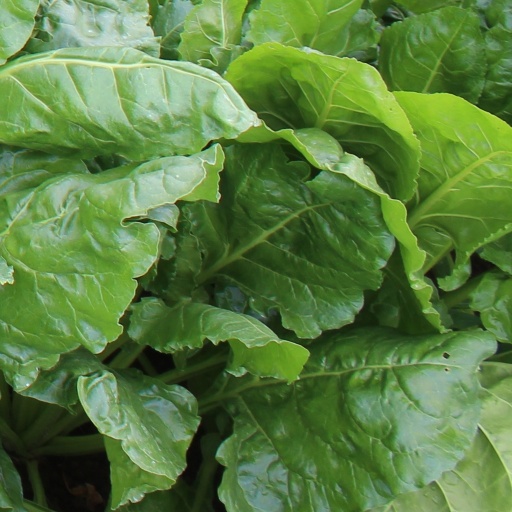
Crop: sugar beet